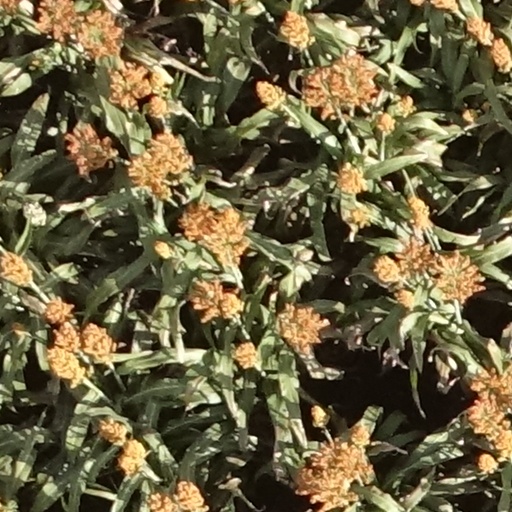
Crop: sorghum